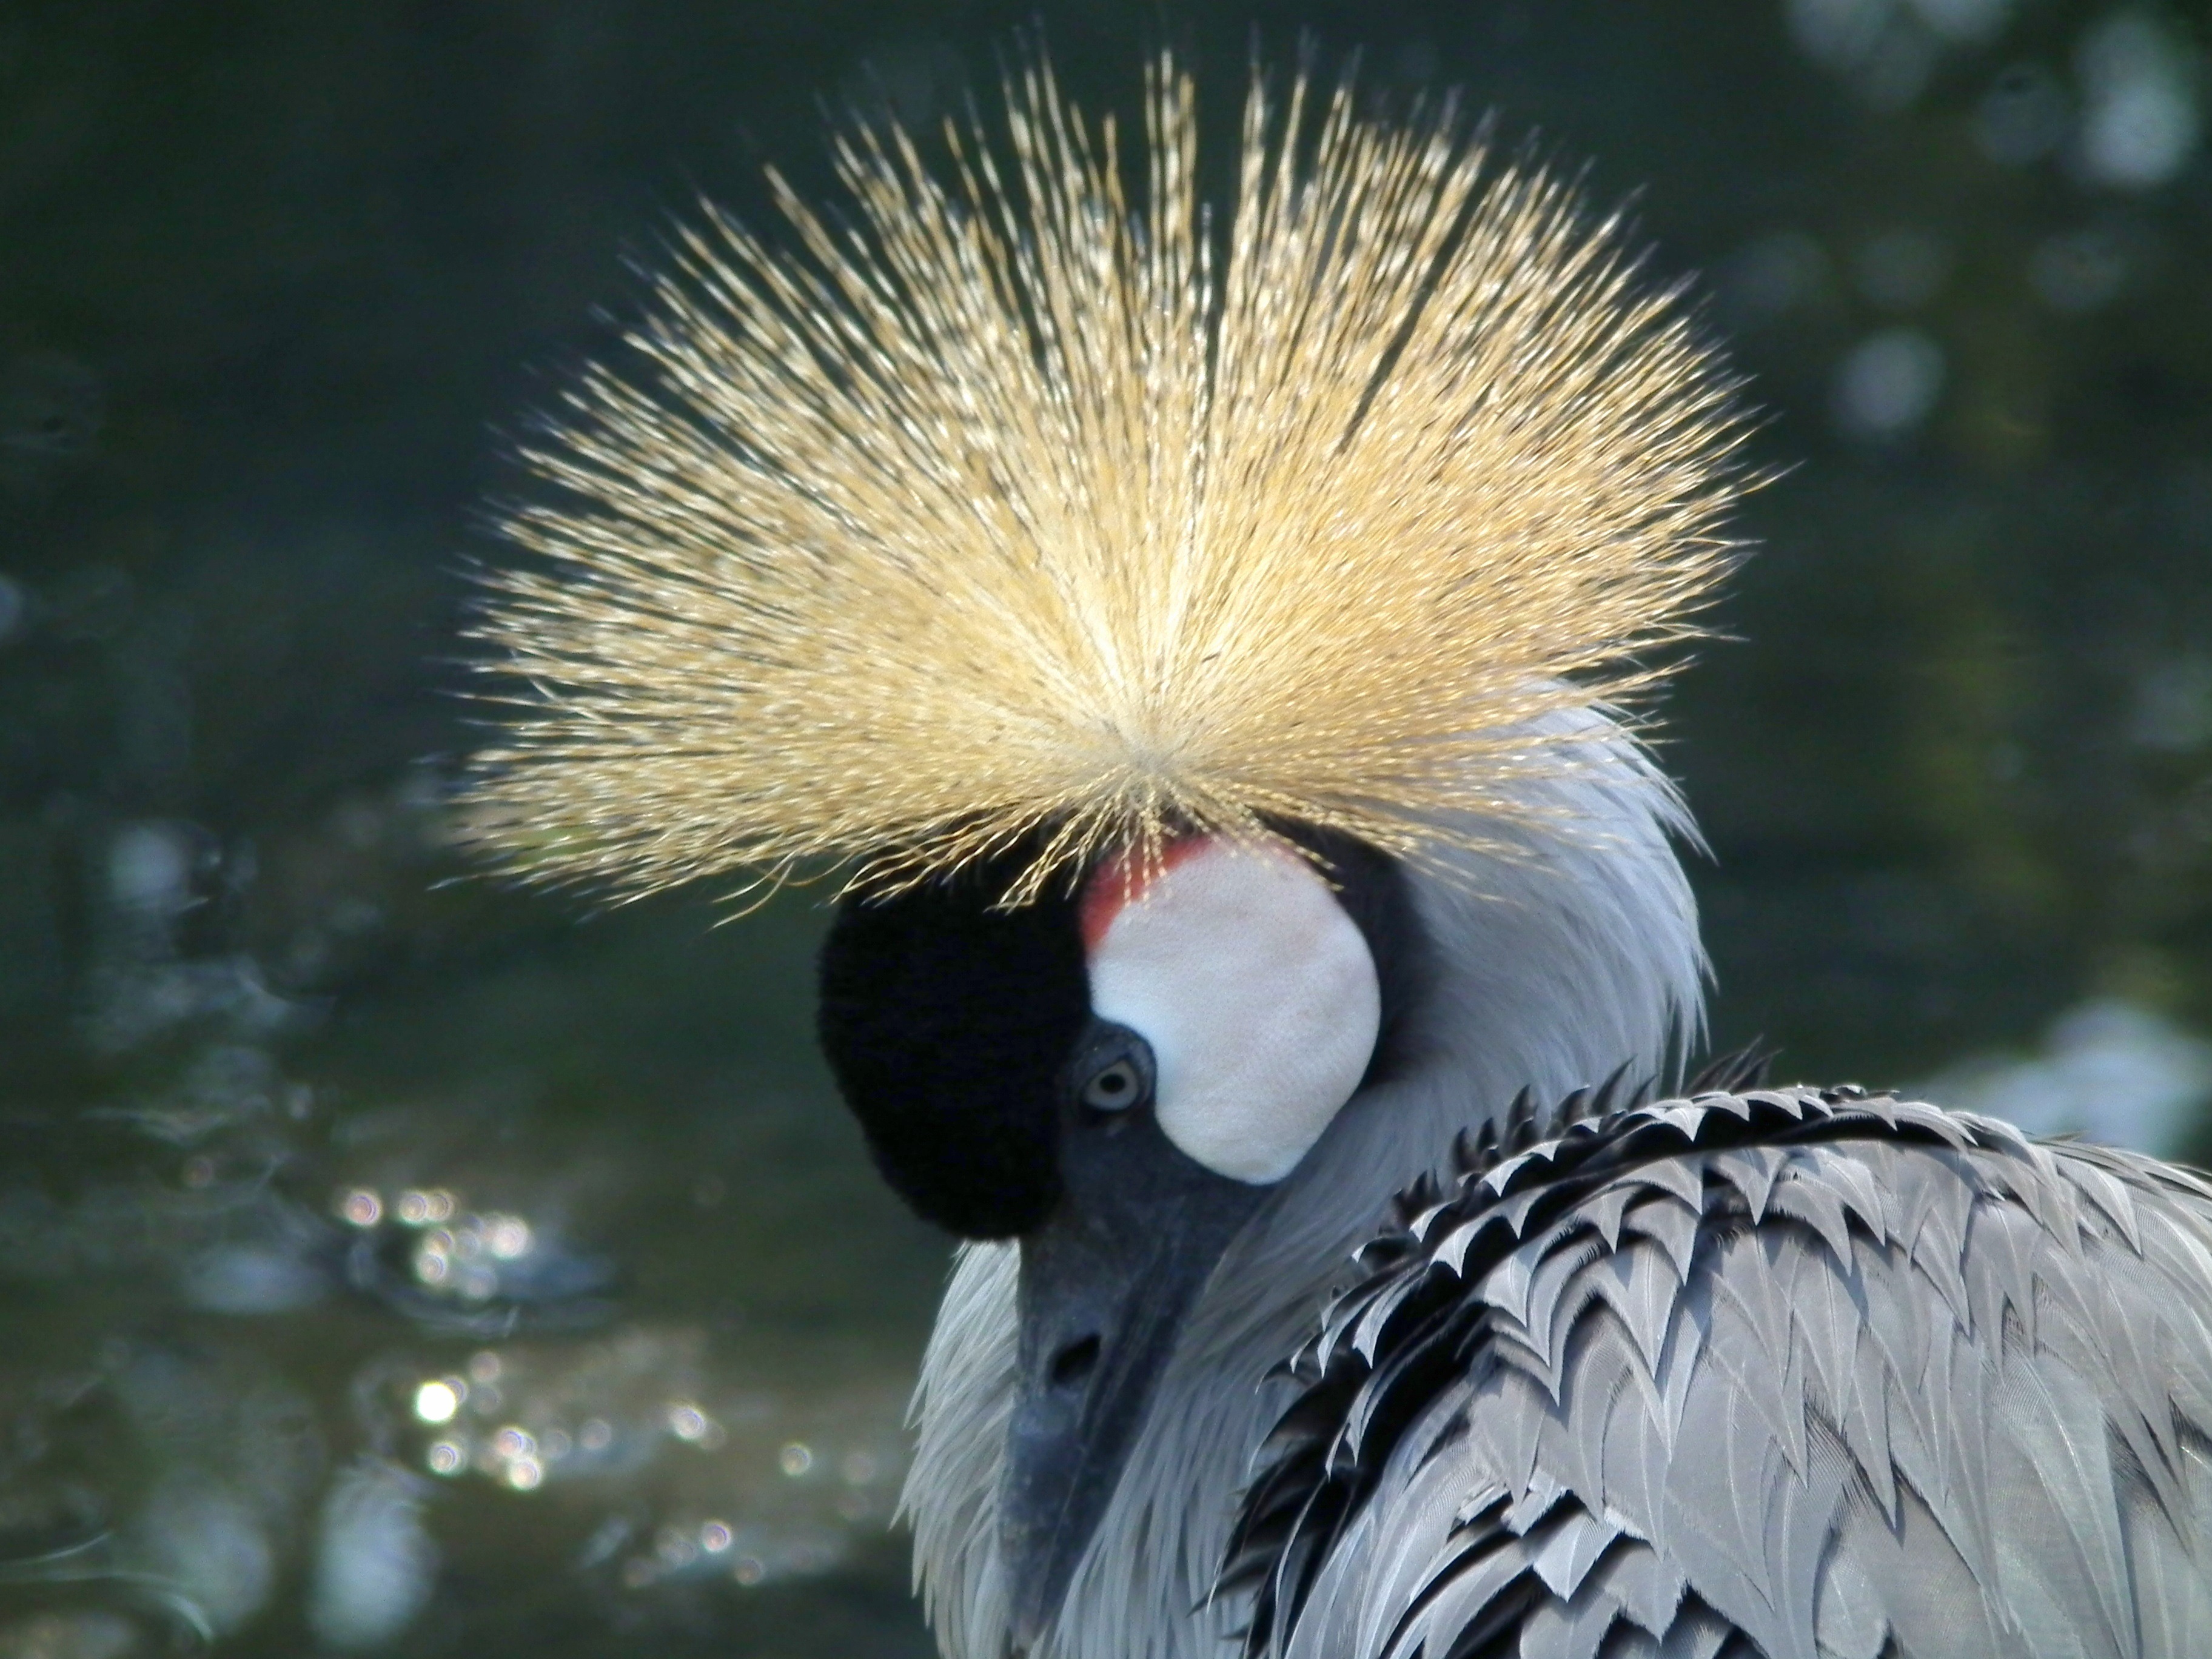
nature, bird, wildlife, beak, africa, national park, fauna, close up, vertebrate, crane, crowned, national bird, echidna, east african crowned crane